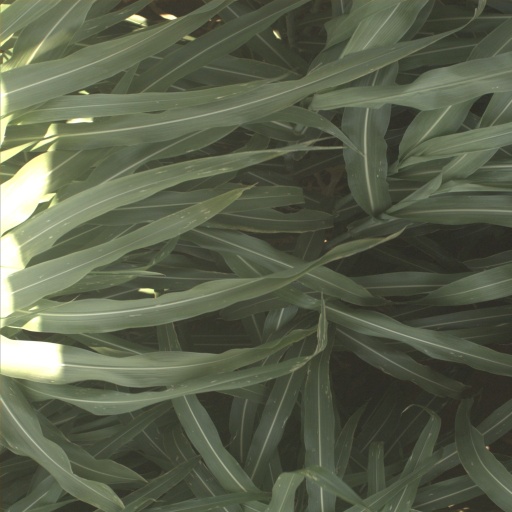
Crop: sorghum